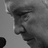
Emotion: sad